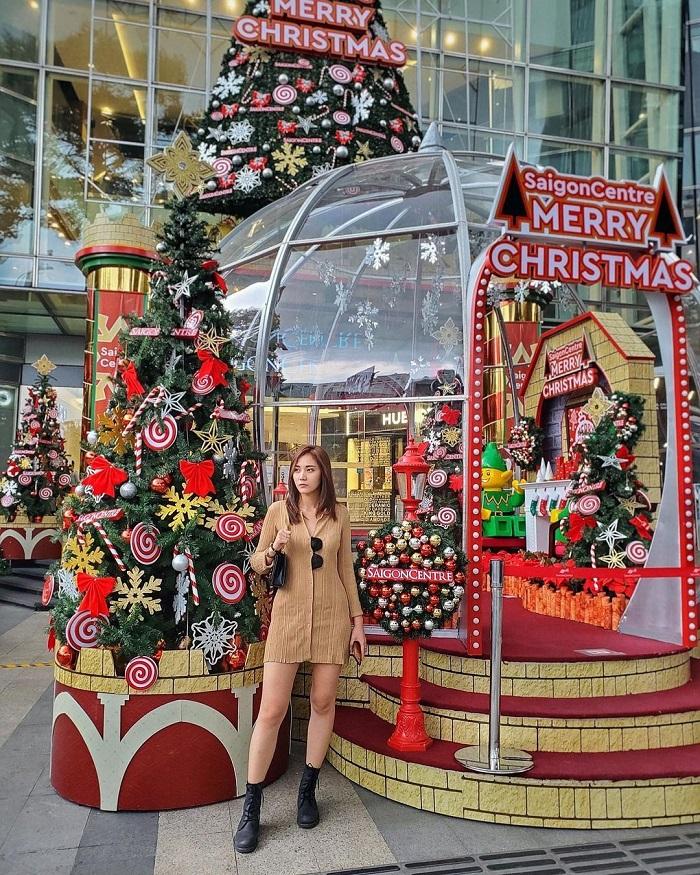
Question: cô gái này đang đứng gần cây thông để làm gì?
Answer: tạo dáng chụp ảnh